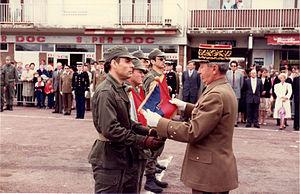
Remise des fanions aux commandants des compagnies du 32e RID à Ballan-Miré (Indre-et-Loire) le 24 mai 1984. Ici, le général Roth le Gentil, commandant la 13e DMT, remet le fanion de la 1ère compagnie de commandement du régiment au capitaine ORSEM Alain Darles. L'ancien chef de corps du 32e, le colonel Daniel, est présent en arrière plan à gauche, en béret, à coté d'un détachement de réservistes du 32° RID (extrême gauche)
Le 32ᵉ régiment d'infanterie est un régiment d'infanterie de l'Armée de terre française créé sous la Révolution à partir du régiment de Bassigny, un régiment français d'Ancien Régime, définitivement dissous en 1985.